Chandro Tomar

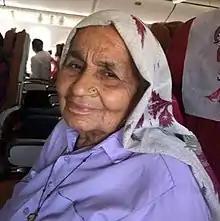

Chandro Tomar (10 January 1932 – 30 April 2021) was an Indian octogenarian sharpshooter from the village of Johri in the Bagpat district in the Indian state of Uttar Pradesh.